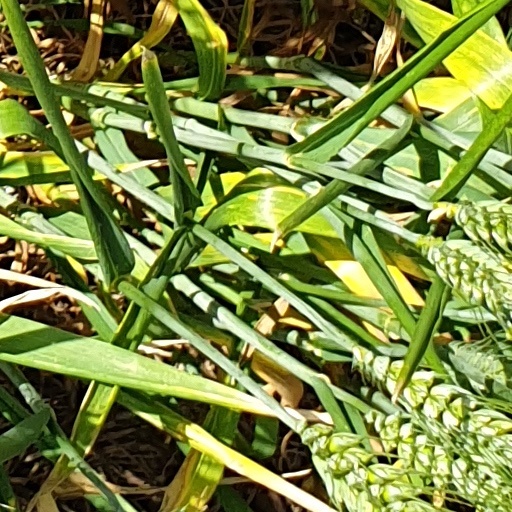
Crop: wheat